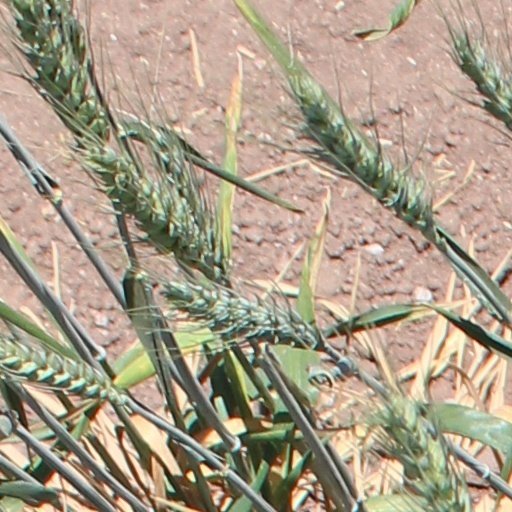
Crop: wheat